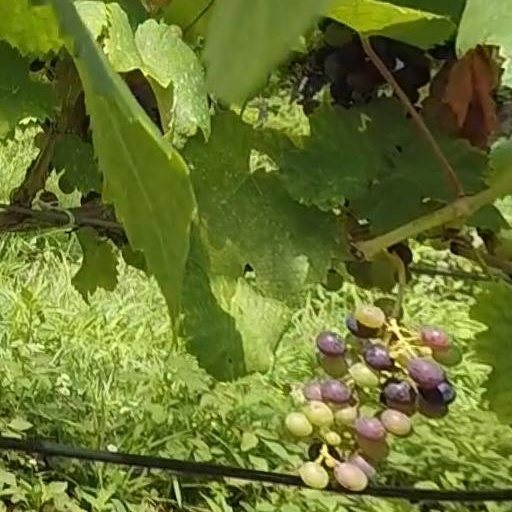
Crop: grape